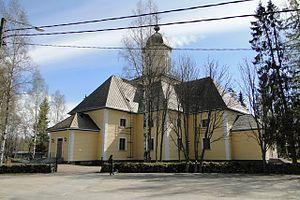
Puumala est une municipalité du centre-est de la Finlande, dans la région de Savonie du Sud et la province de Finlande orientale.
Cet article recense les églises évangéliques-luthériennes de Finlande.
L'église de Puumala est une église située à Puumala en Finlande.